Mount Royal, Quebec

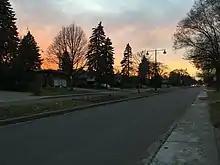
Rockland Road in Mount-Royal at dusk

The entire borough is located within the federal riding of Mount Royal, whose best-known MP for nearly 20 years was Pierre Trudeau, and within the smaller provincial electoral district of Mount Royal. The Mount Royal riding has been a Liberal stronghold since 1940.